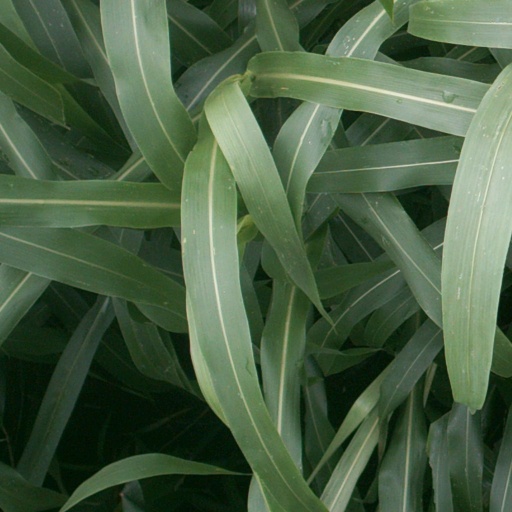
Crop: sorghum